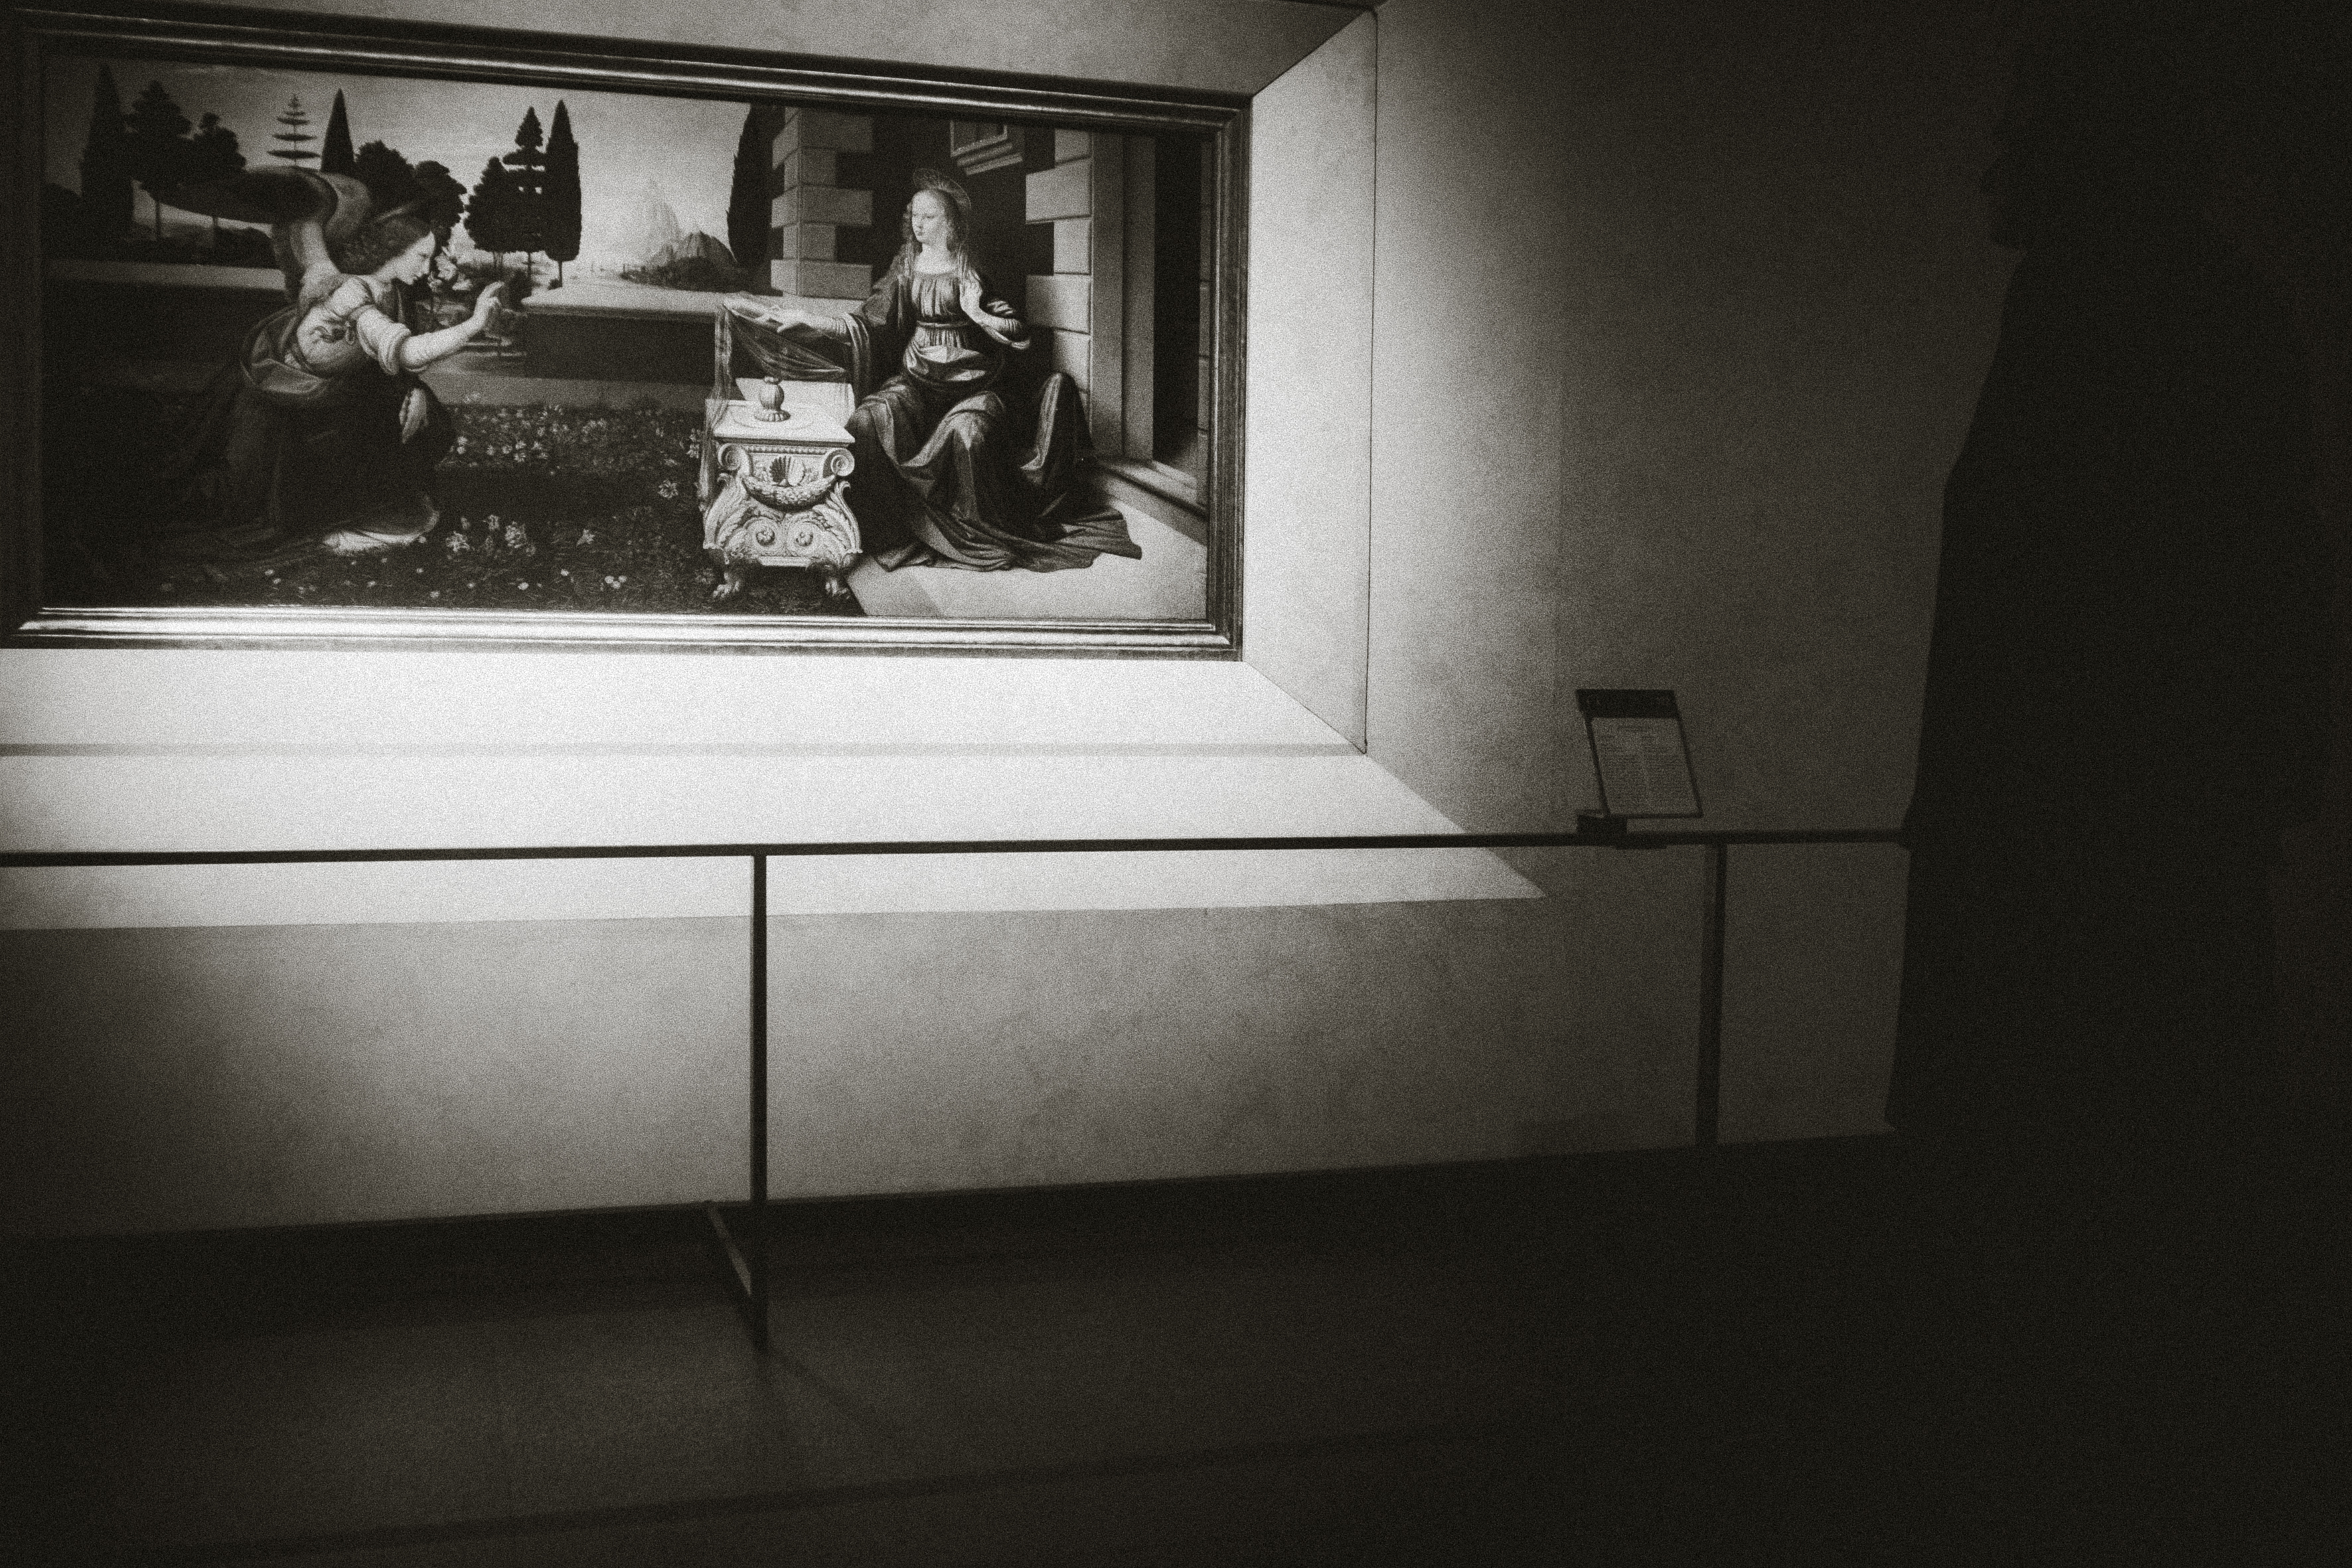
light, white, street, house, urban, wall, travel, fujifilm, museum, italy, darkness, black, monochrome, interior design, bw, blackandwhite, blackwhite, art, cool image, design, ngc, photograph, image, it, tourist attraction, fuji, florence, shape, fujixt1, firenze, fujix, noireblanc, toscana, modern art, art gallery